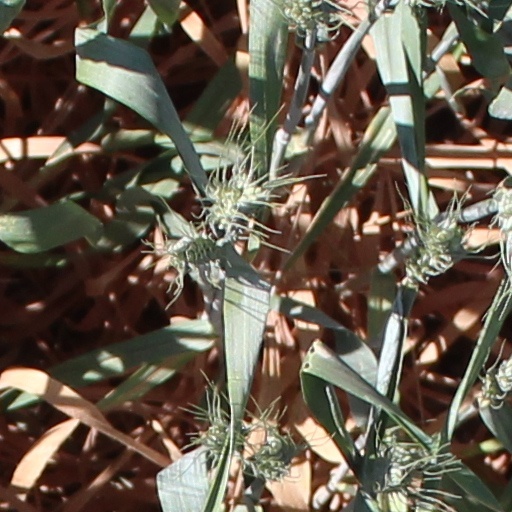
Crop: wheat